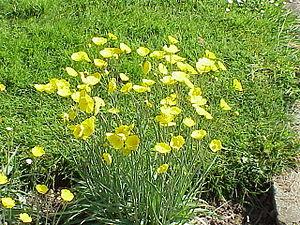
Ranunculus gramineus, de noms communs Renoncule graminée ou Renoncule à feuilles de graminée, est une espèce de plantes vivace de la famille des Ranunculaceae et du genre Ranunculus.